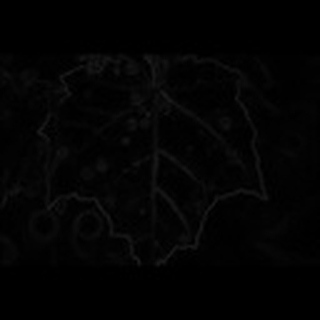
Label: cotton_target_spot